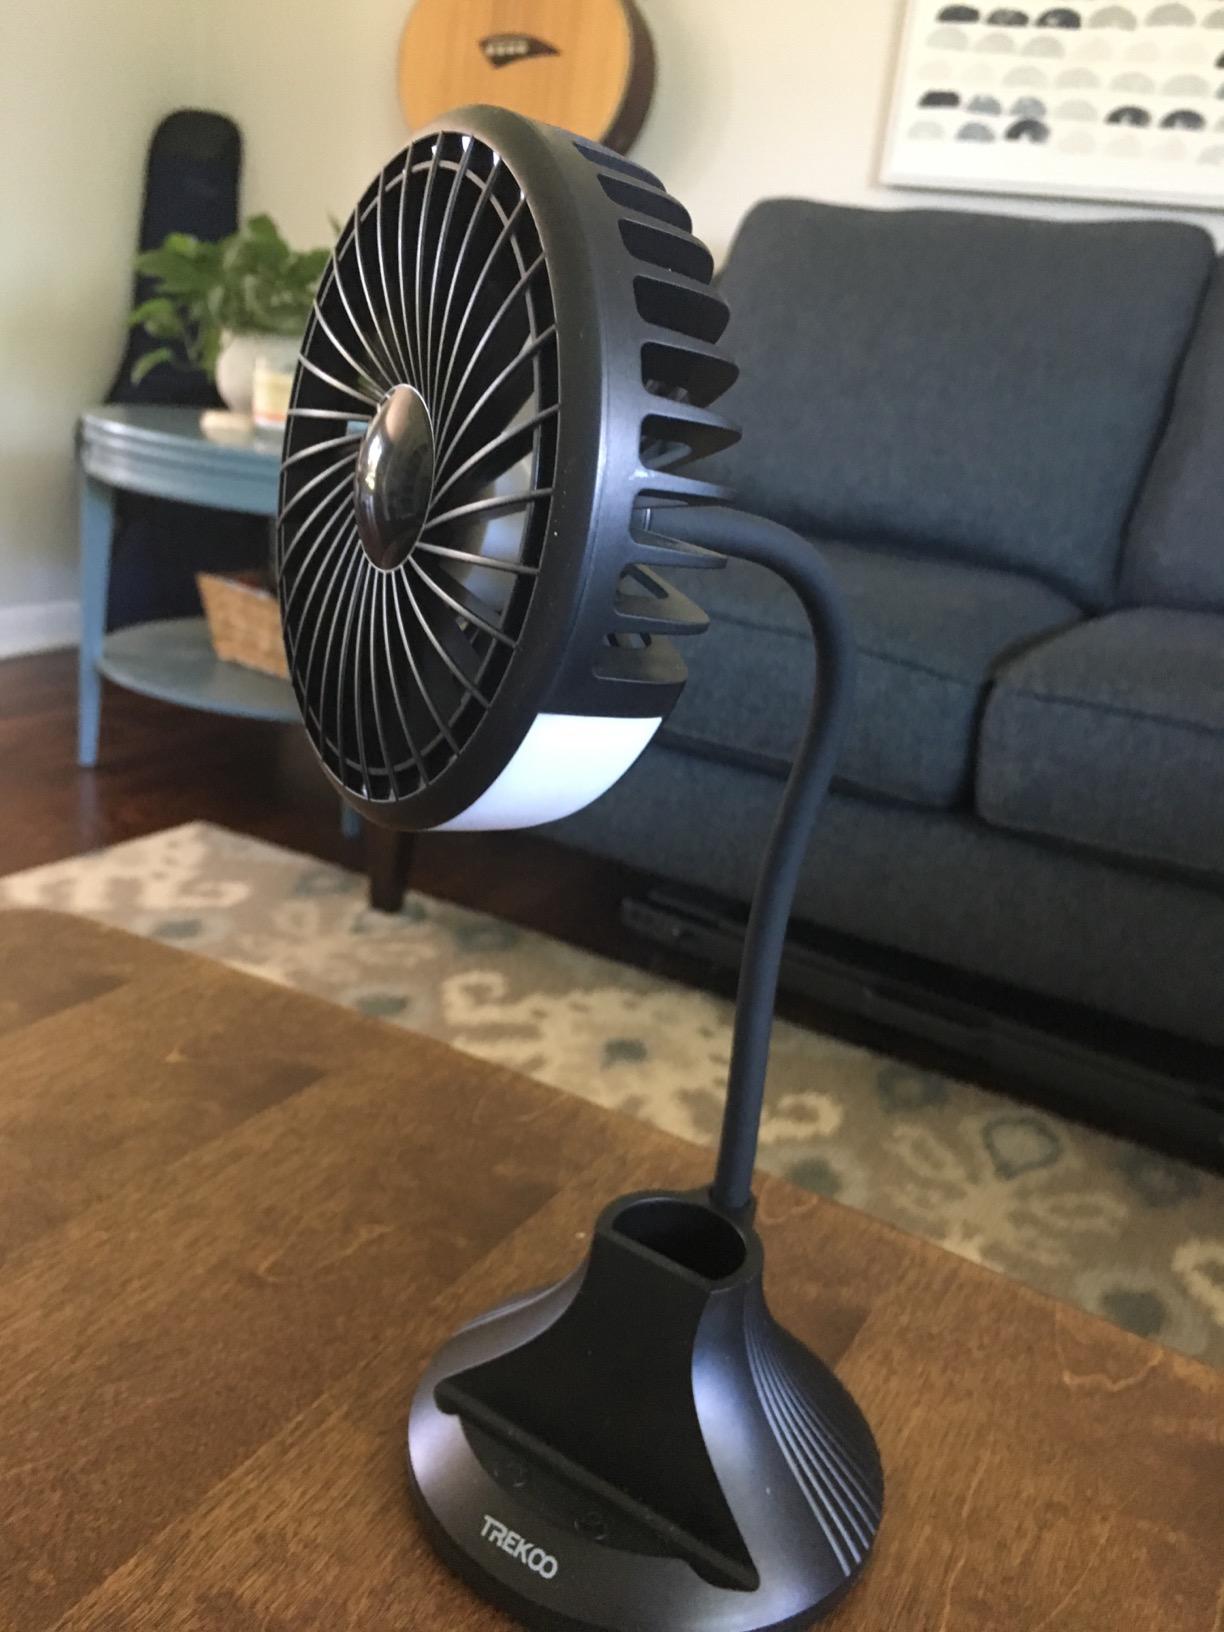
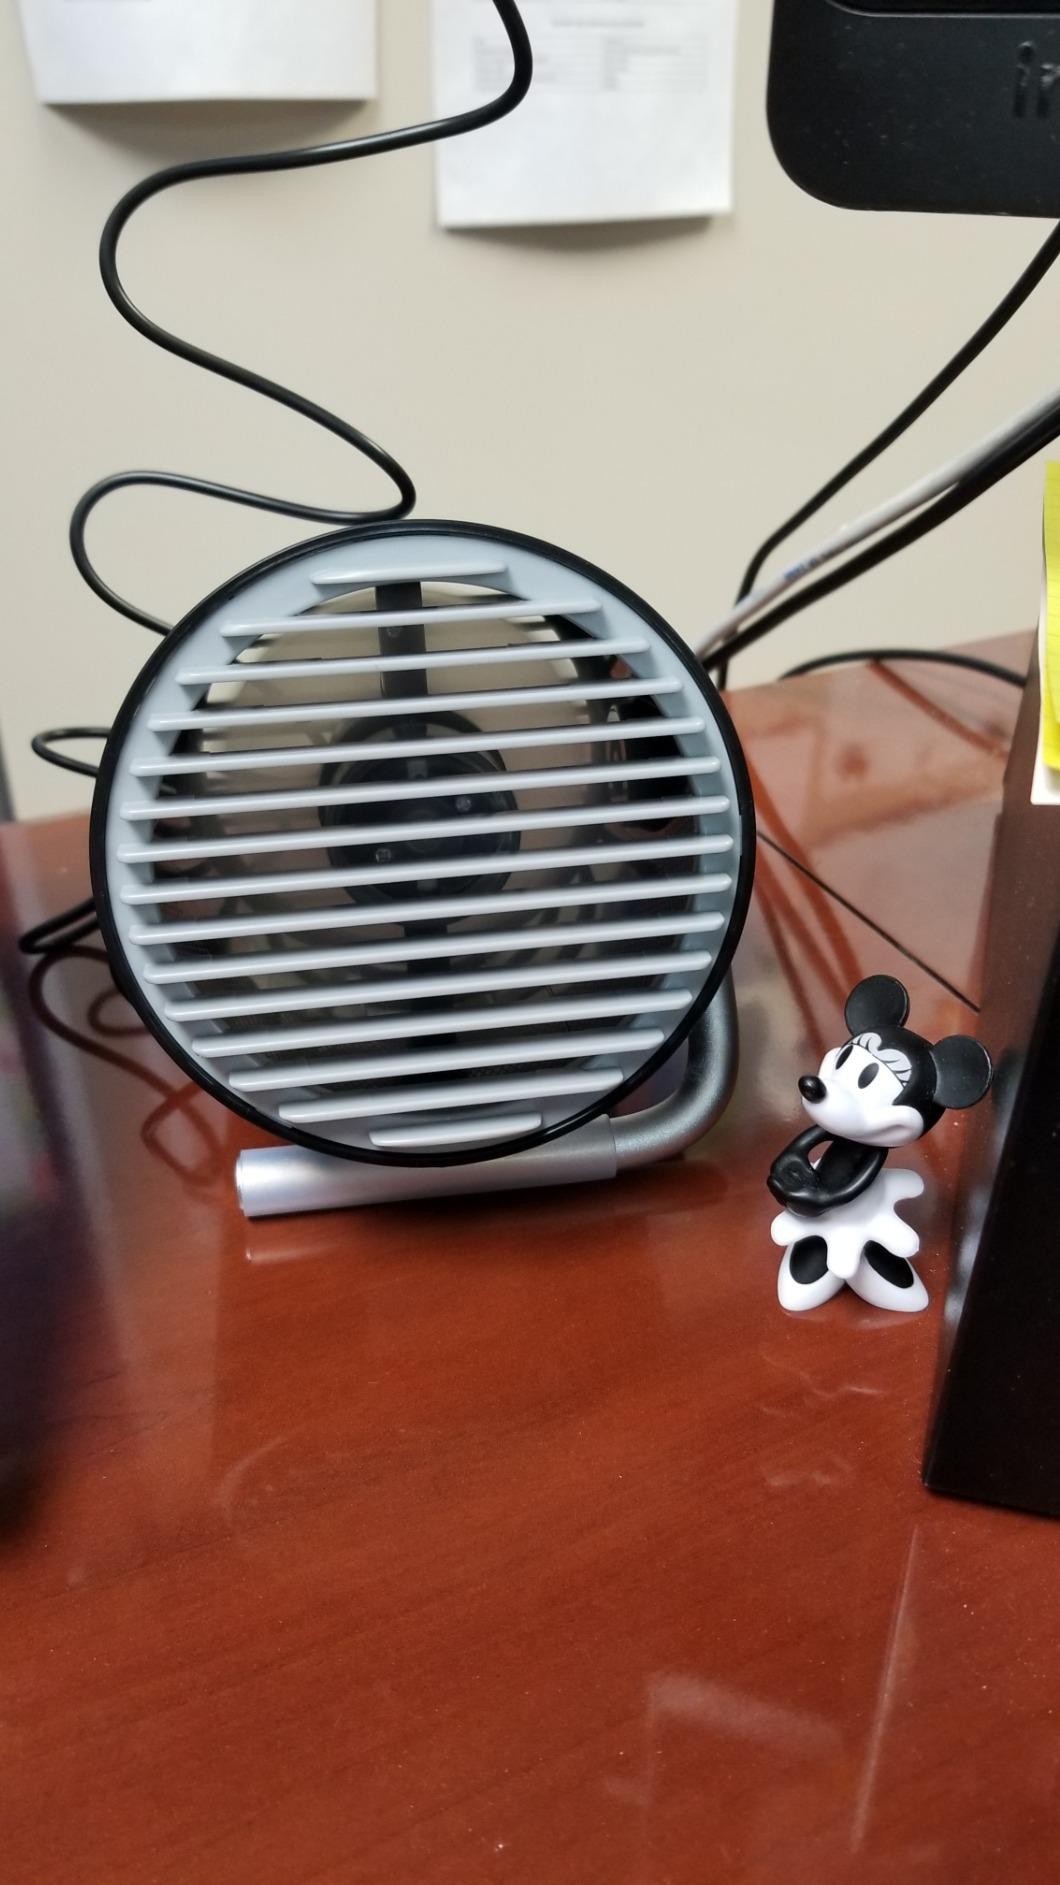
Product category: fan
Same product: no